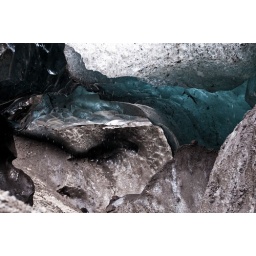
Melting glacial ice, black from scraping rocks, blue within